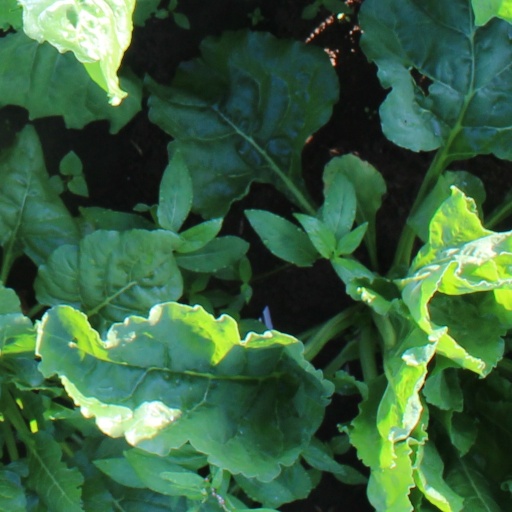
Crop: sugar beet